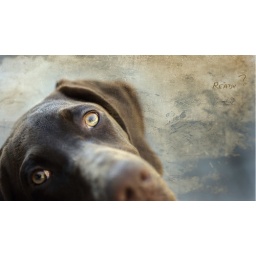
My German Shorthaired Pointer Hans wondering why all the other dogs just got in their cars and left the park.